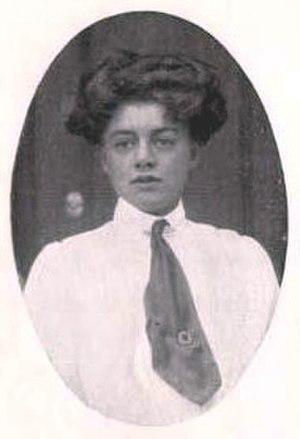
Gwendolyne « Gladys » Shirley Eastlake-Smith épouse Lamplough est une joueuse de tennis britannique du début du XXᵉ siècle.